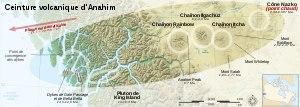
La géologie du Nord-ouest Pacifique étudie les caractéristiques géologiques de la région du Nord-Ouest Pacifique qui s'étend en Amérique du Nord. Elle explique la formation de particularités géologiques telles que les montagnes et les volcans. Cette région géologique se caractérise par exemple par la chaîne des Cascades et le plateau du Columbia.
Le point chaud d'Anahim, en anglais : Anahim hotspot, est un point chaud situé sur le plateau intérieur dans le centre de la Colombie-Britannique, au Canada.